Harry C. Gahn

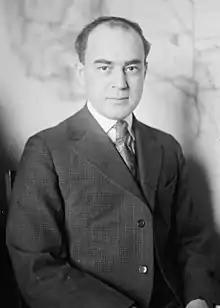

Harry Conrad Gahn (April 26, 1880 – November 2, 1962) was an American lawyer and politician who served one term as a U.S. Representative from Ohio from 1921 to 1923.